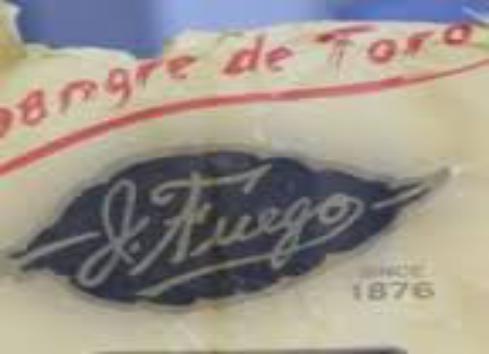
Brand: J Fuego
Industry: Necessities